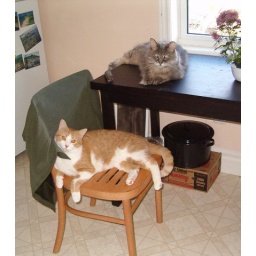
boy cats in the kitchen